Charles Gossage Grey

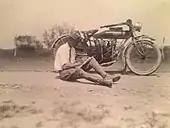
1916-17 Mexican Border War, Grey reporting for The Chicago Evening Post"

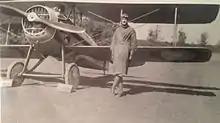
LT Charles G. Grey Flight Commander 3rd Flight 213th Squadron, 3rd Pursuit Group, Vaucouleurs, France, September 1918

In February 1917 he volunteered his services with the American Ambulance Field Services in France, and in June of that year enlisted into the French Foreign Legion. He obtained his military flying license on September 29, 1917. He was then assigned to the Escadrille Spad 93 Lafayette Flying Corps as sergeant, where he remained until March 1918. Promoted lieutenant, he was then commissioned into U. S. service and assigned to the 213th Aero Squadron on 1 August 1918 as Flight Commander of its third flight. Between 2 September and 3 November 1918, he used his Spad XIII to score five aerial victories (ace). He was promoted to captain on 6 November 1918.